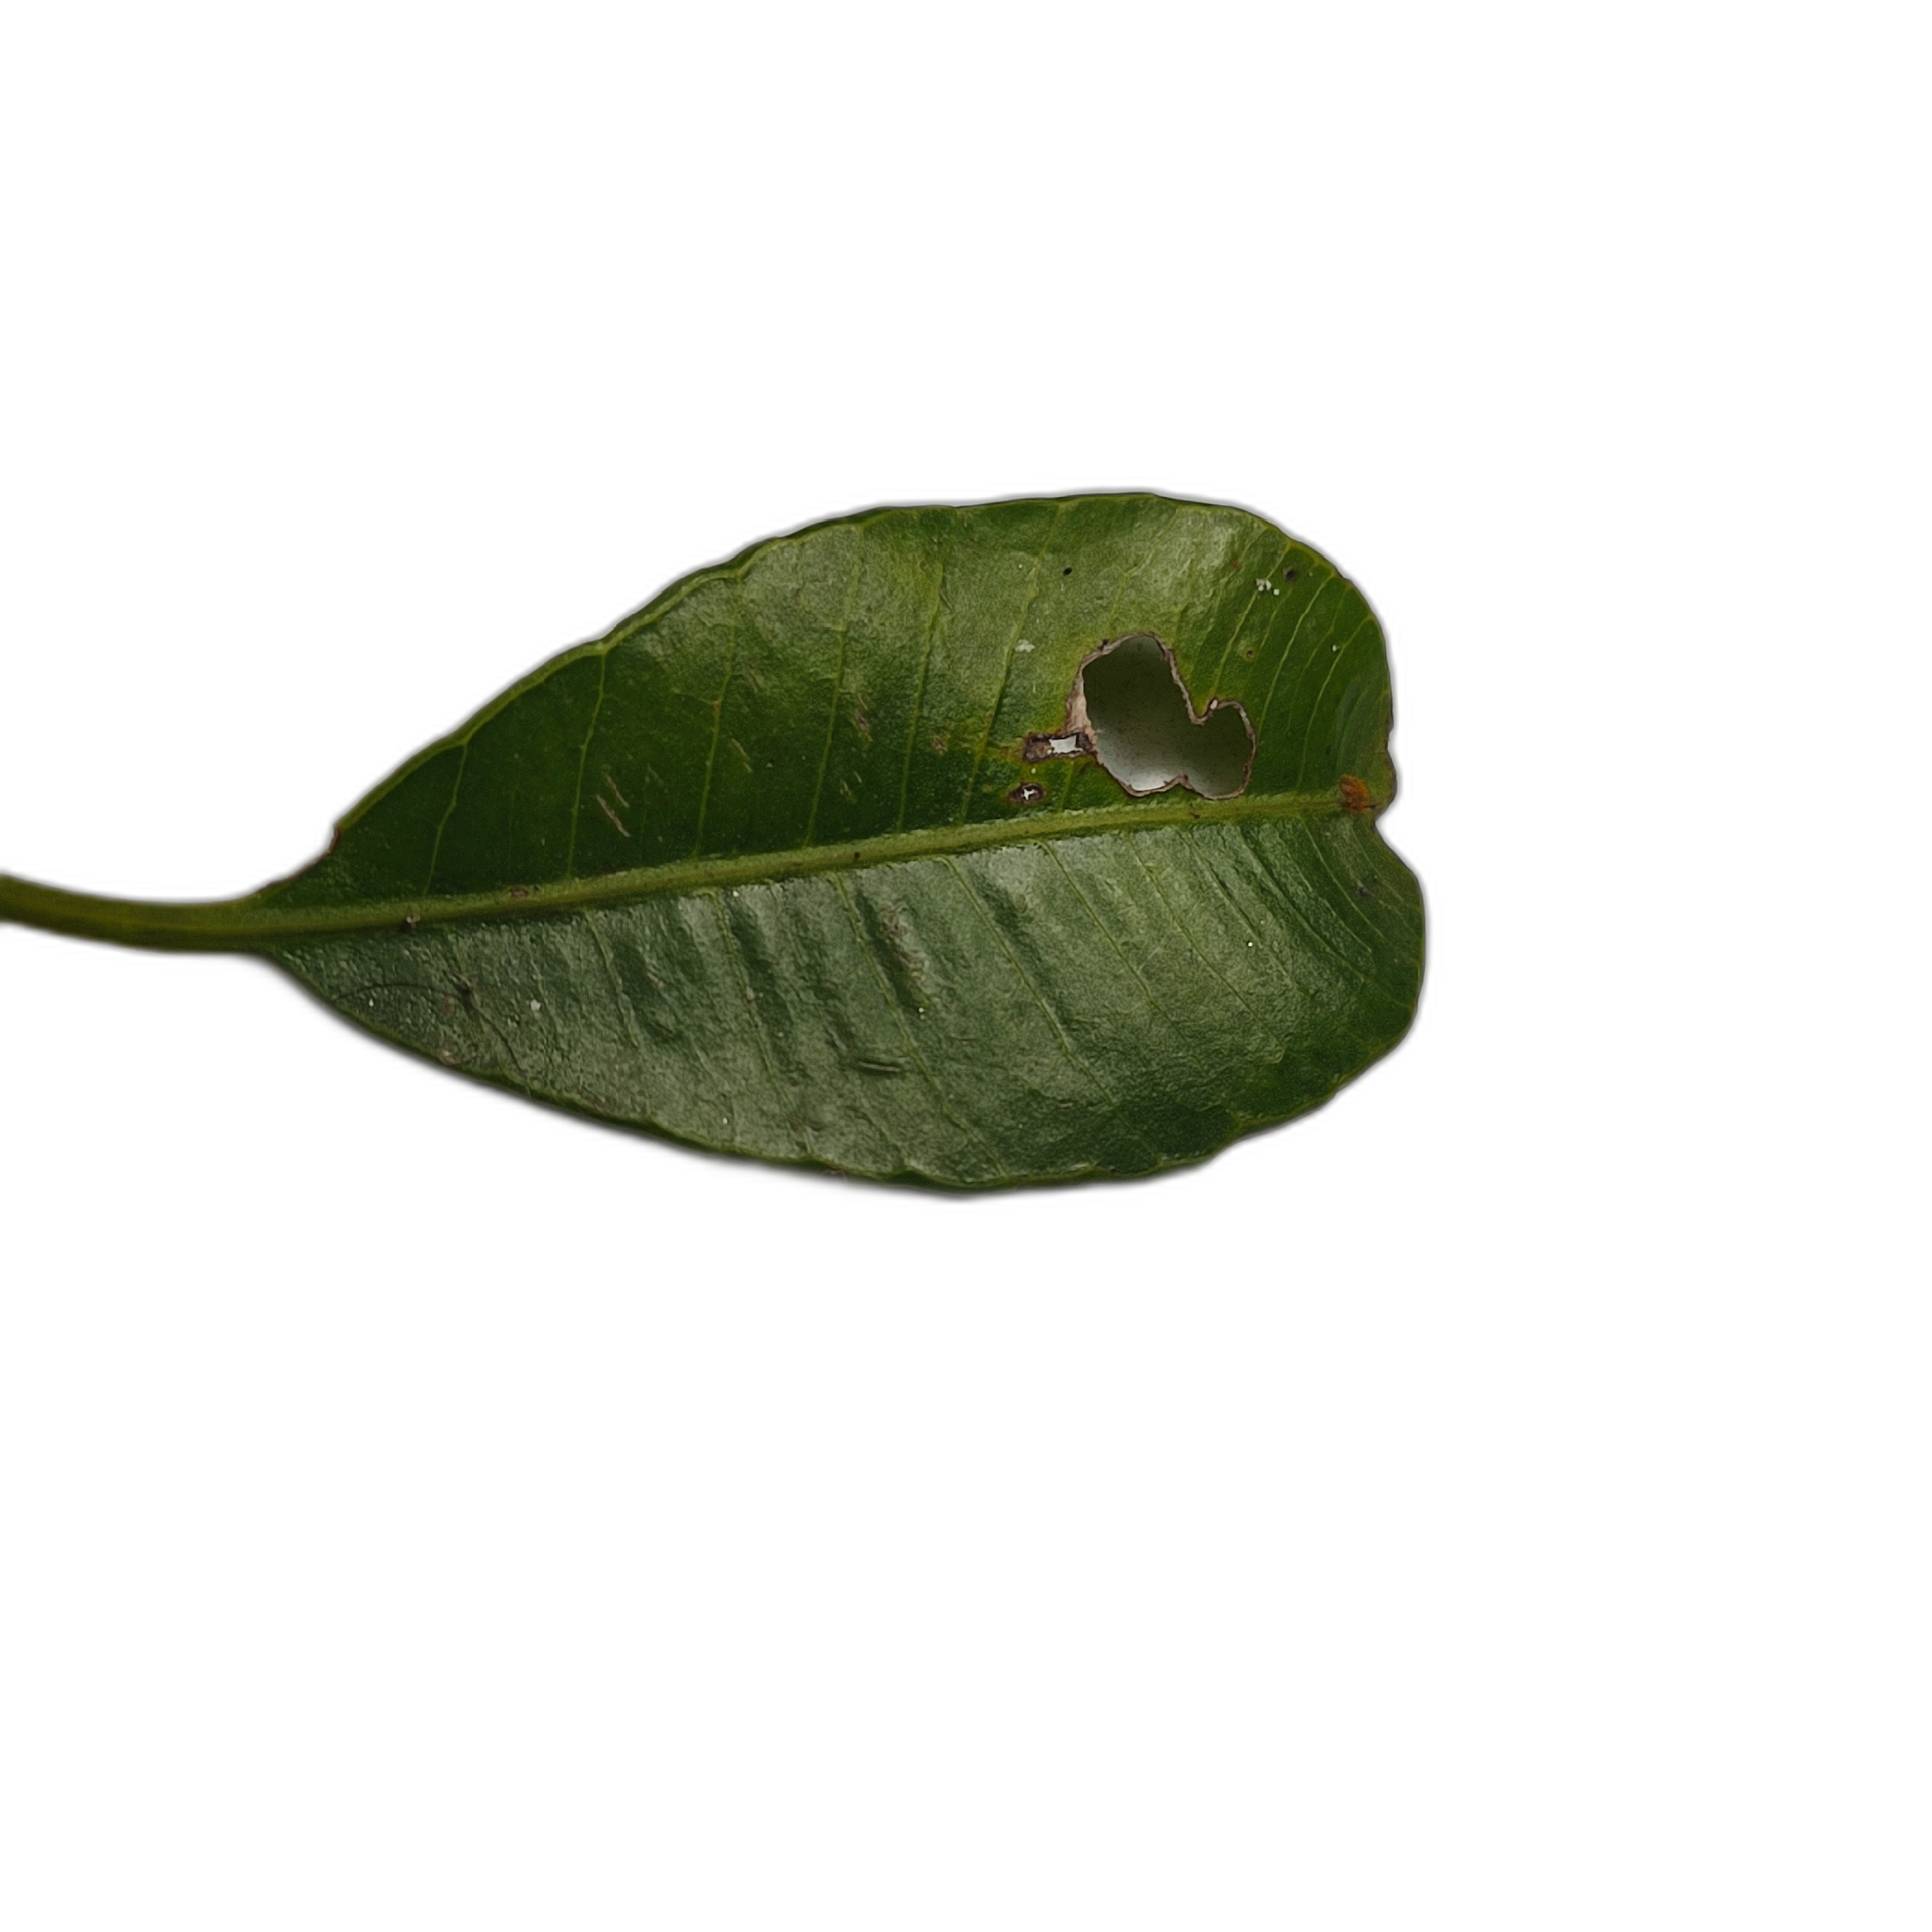
Label: not_healthy